Carrosses à cinq sols

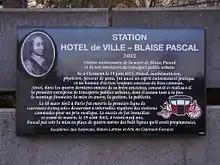
Commemorative plaque for the 350th anniversary of the launch of the carrosses à cinq sols in Paris; this plaque is located in Clermont-Ferrand, the birthplace of Blaise Pascal.

The coaches used for the service were pulled by four horses and were staffed by a coachman and a footman. Each employee wore a blue jersey with the coat of arms of the king and of the city of Paris. The vehicles themselves, which carried eight passengers, only stopped on their routes when passengers requested to board or alight at stops.